Denain-Anzin

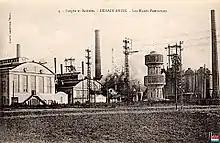
Denain-Anzin blast furnaces

In 1917 the Société Mokta El Hadid and the Société des Hauts Fourneaux de Rouen agreed to form a joint venture to exploit the Boukhadra deposits in Algeria, which was supported by the minister Albert Thomas.